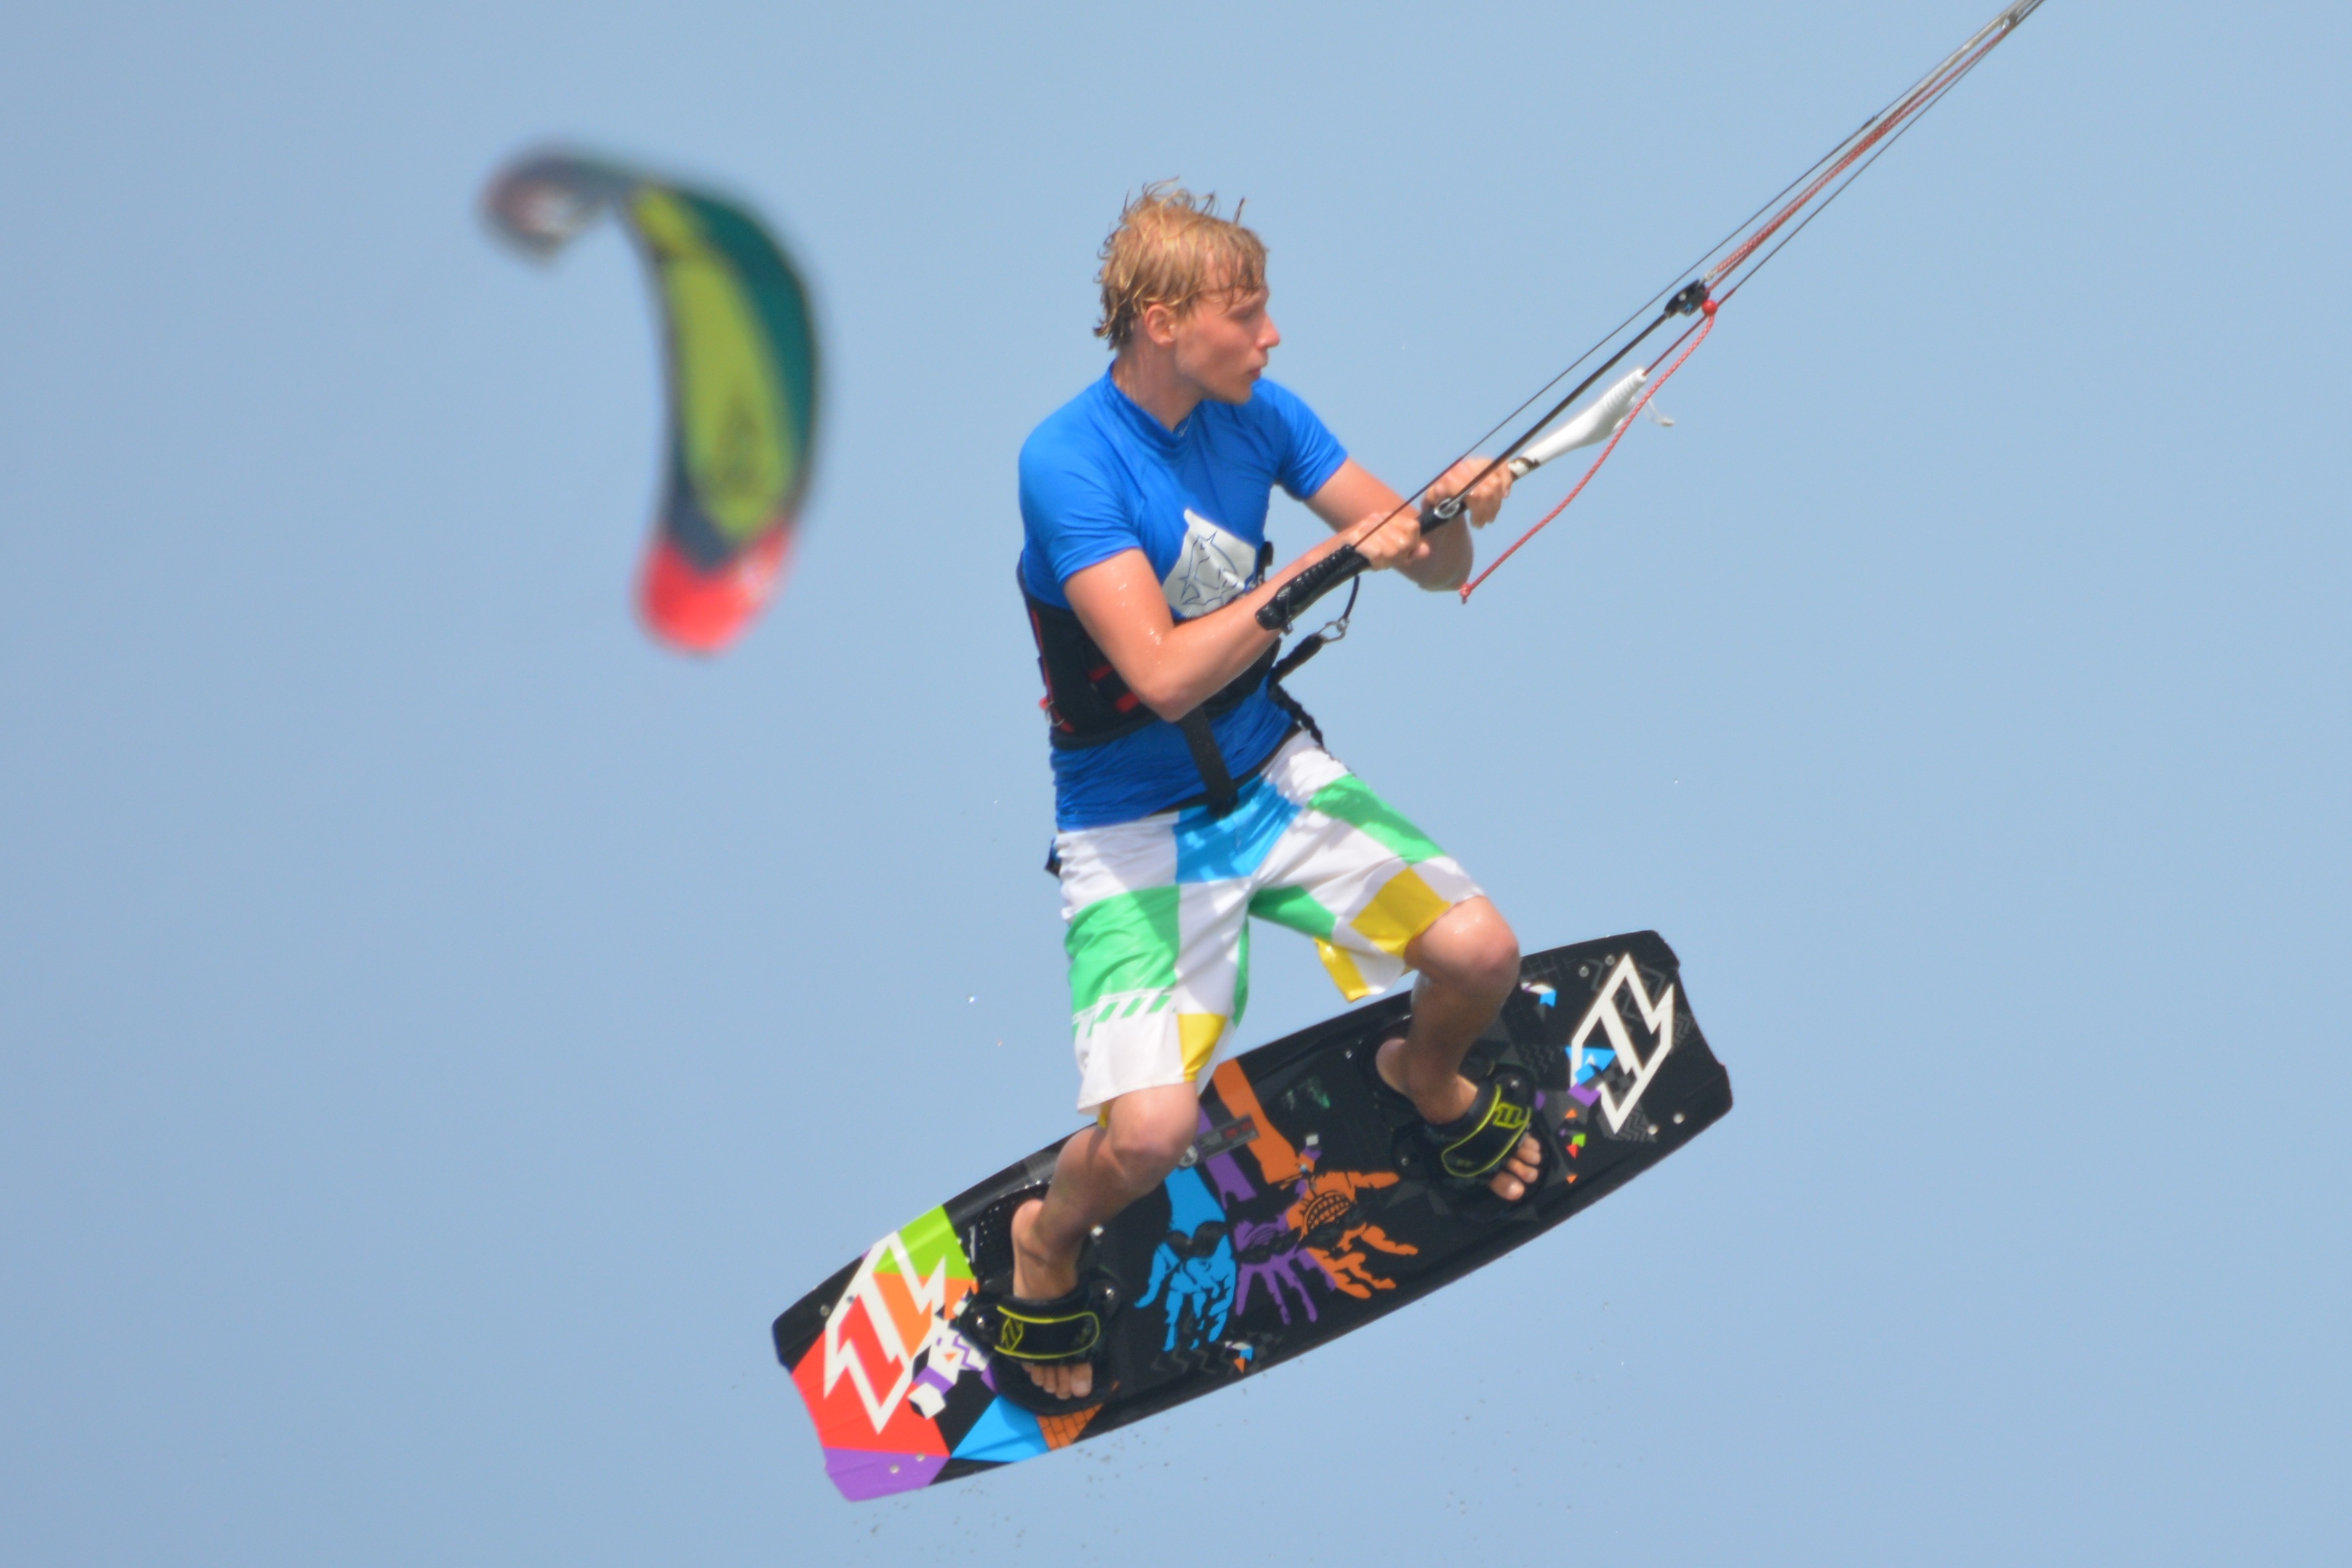
man, people, surf, extreme sport, toy, sports, kitesurfing, kite surfing, windsports, boardsport, kite sports, surface water sports, individual sports